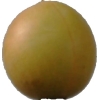
Label: cherry_wax